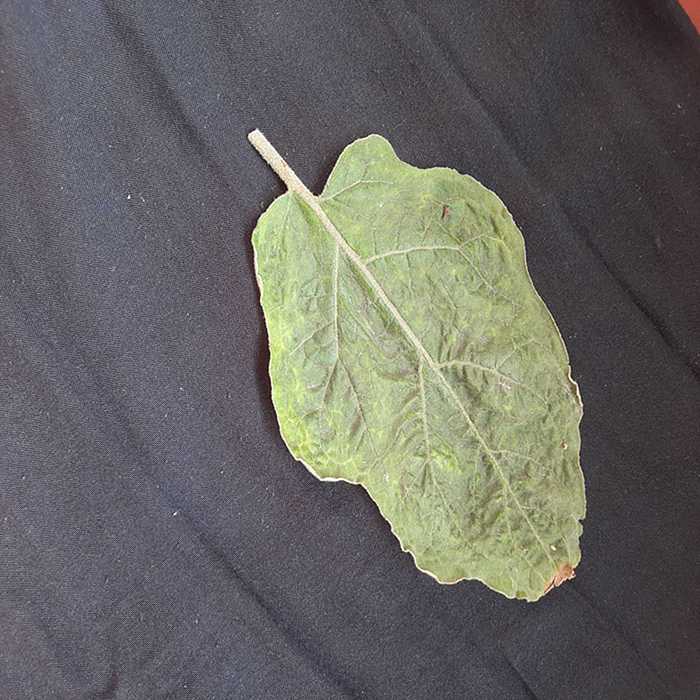
Plant: Eggplant
Label: Eggplant begomovirus